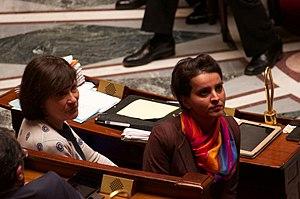
Vote solennel de la loi ouvrant le mariage aux couples de personnes de même sexe - Assemblée nationale
Najat Vallaud-Belkacem, née Najat Belkacem le 4 octobre 1977 à Beni Chiker, est une femme politique française. Elle possède la double nationalité franco-marocaine, mais son activité politique est avant tout française.